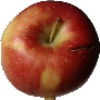
Label: Apple Braeburn 1